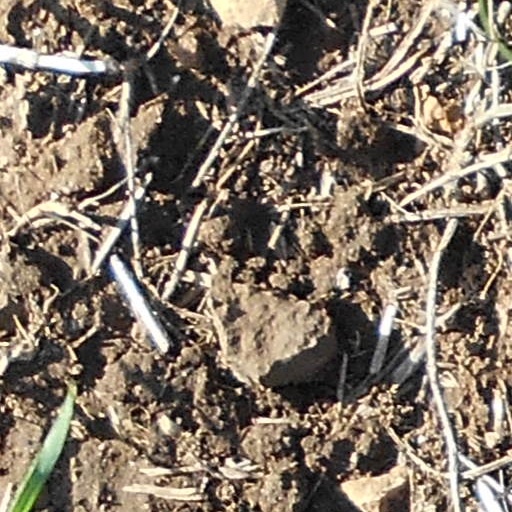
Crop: wheat